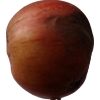
Label: Apple 17